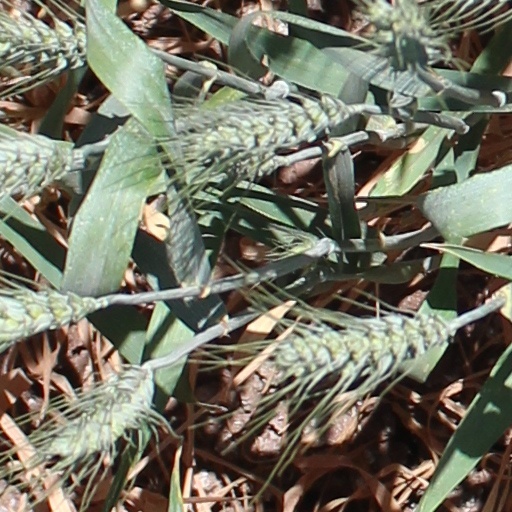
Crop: wheat